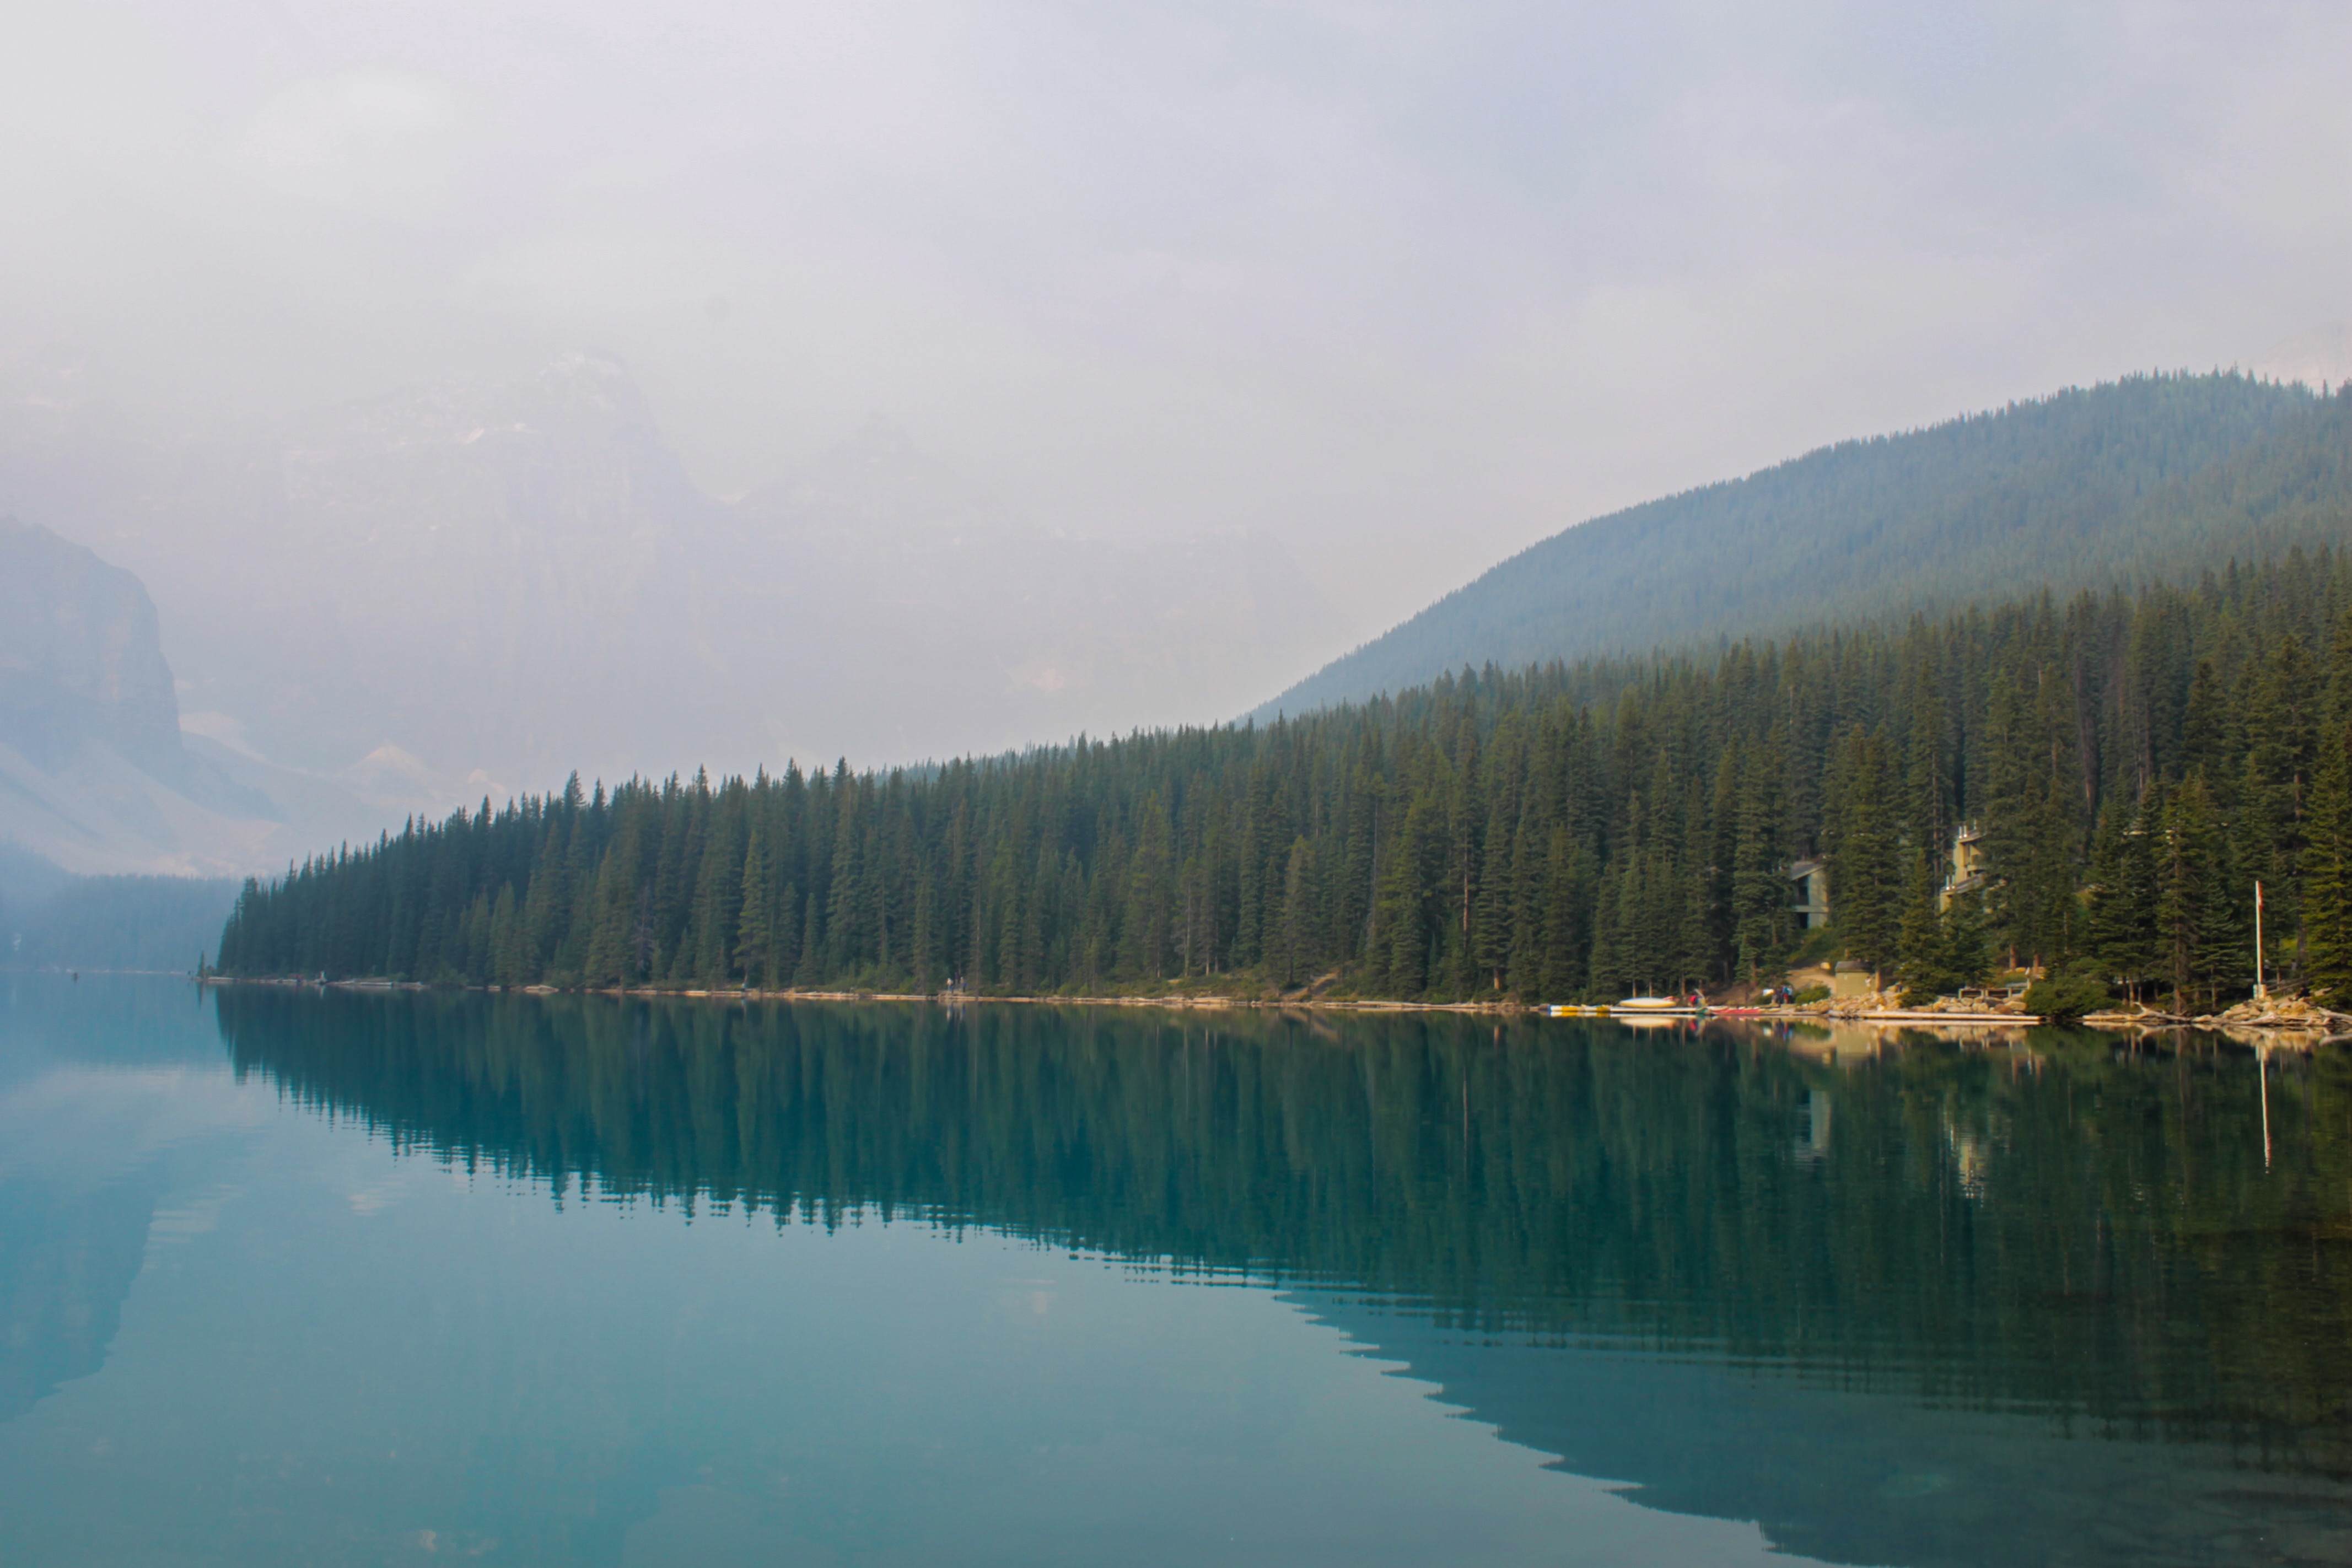
wilderness, mountain, mist, lake, mountain range, reflection, fjord, reservoir, highland, body of water, fell, loch, crater lake, tarn, atmospheric phenomenon, mountainous landforms